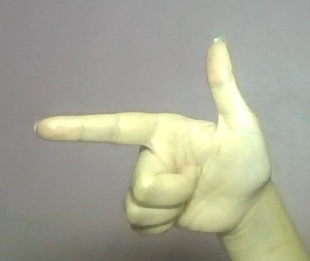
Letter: yaa